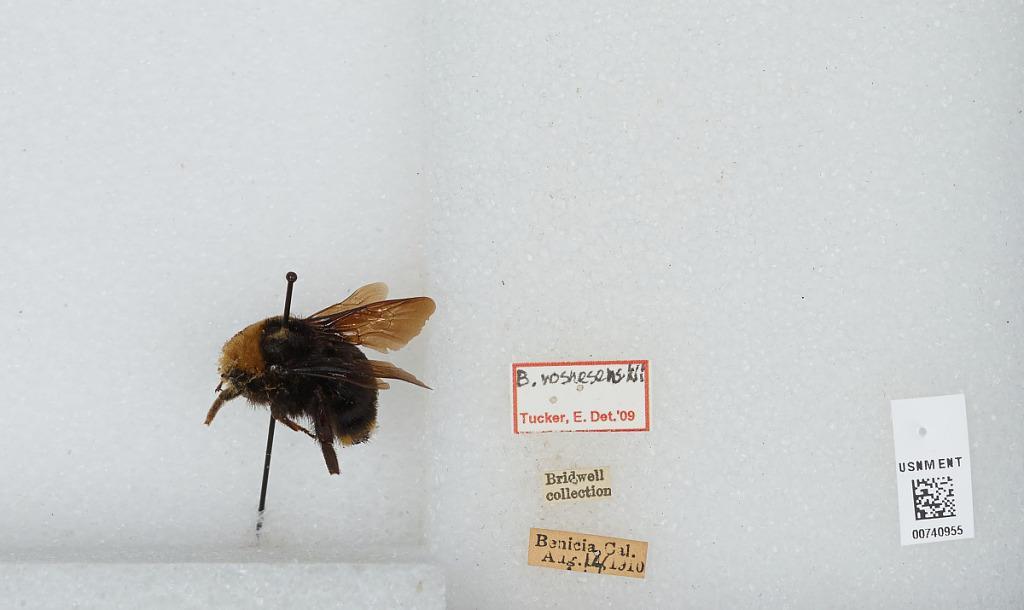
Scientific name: Bombus (Pyrobombus) vosnesenskii Radoszkowski
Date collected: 1910-8-14
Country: United States
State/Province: California
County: Solano
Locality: Benicia
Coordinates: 38.0633, -122.156
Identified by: Tucker, E.